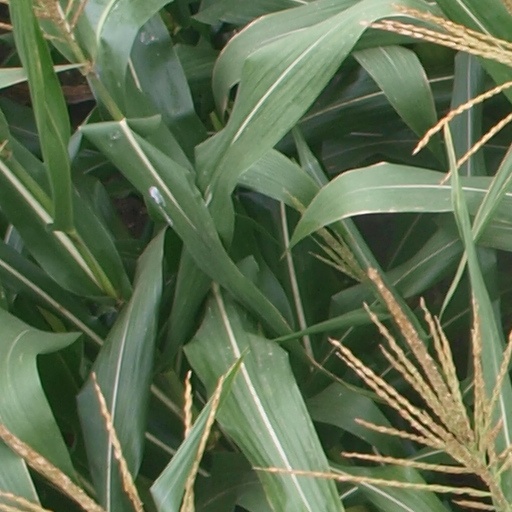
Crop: maize; corn